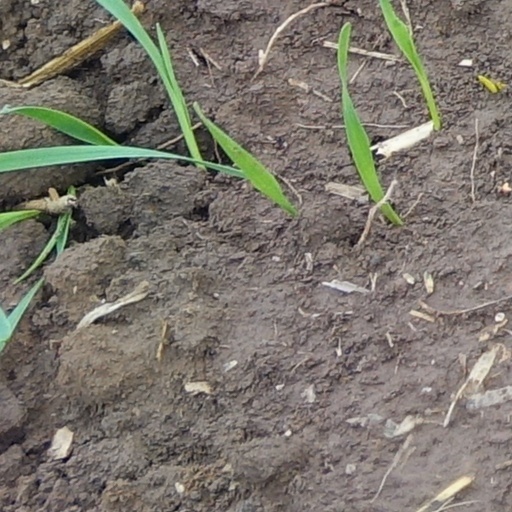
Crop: wheat